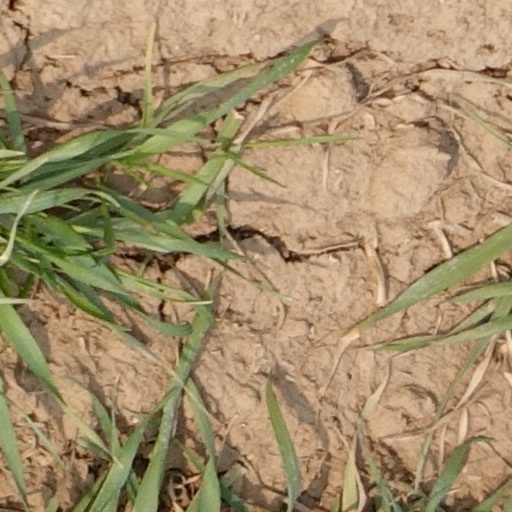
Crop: wheat